Turney W. Leonard

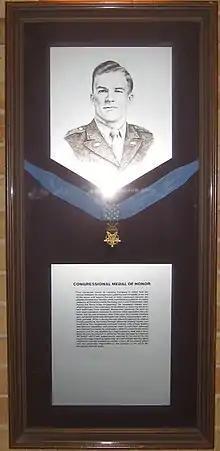
Drawing of Turney White Leonard and a specimen Medal of Honor on display at Texas A&M University

Turney White Leonard (June 18, 1921 – November 6, 1944) was a United States Army officer who received the U.S. military's highest award, the Medal of Honor, for his actions in World War II.